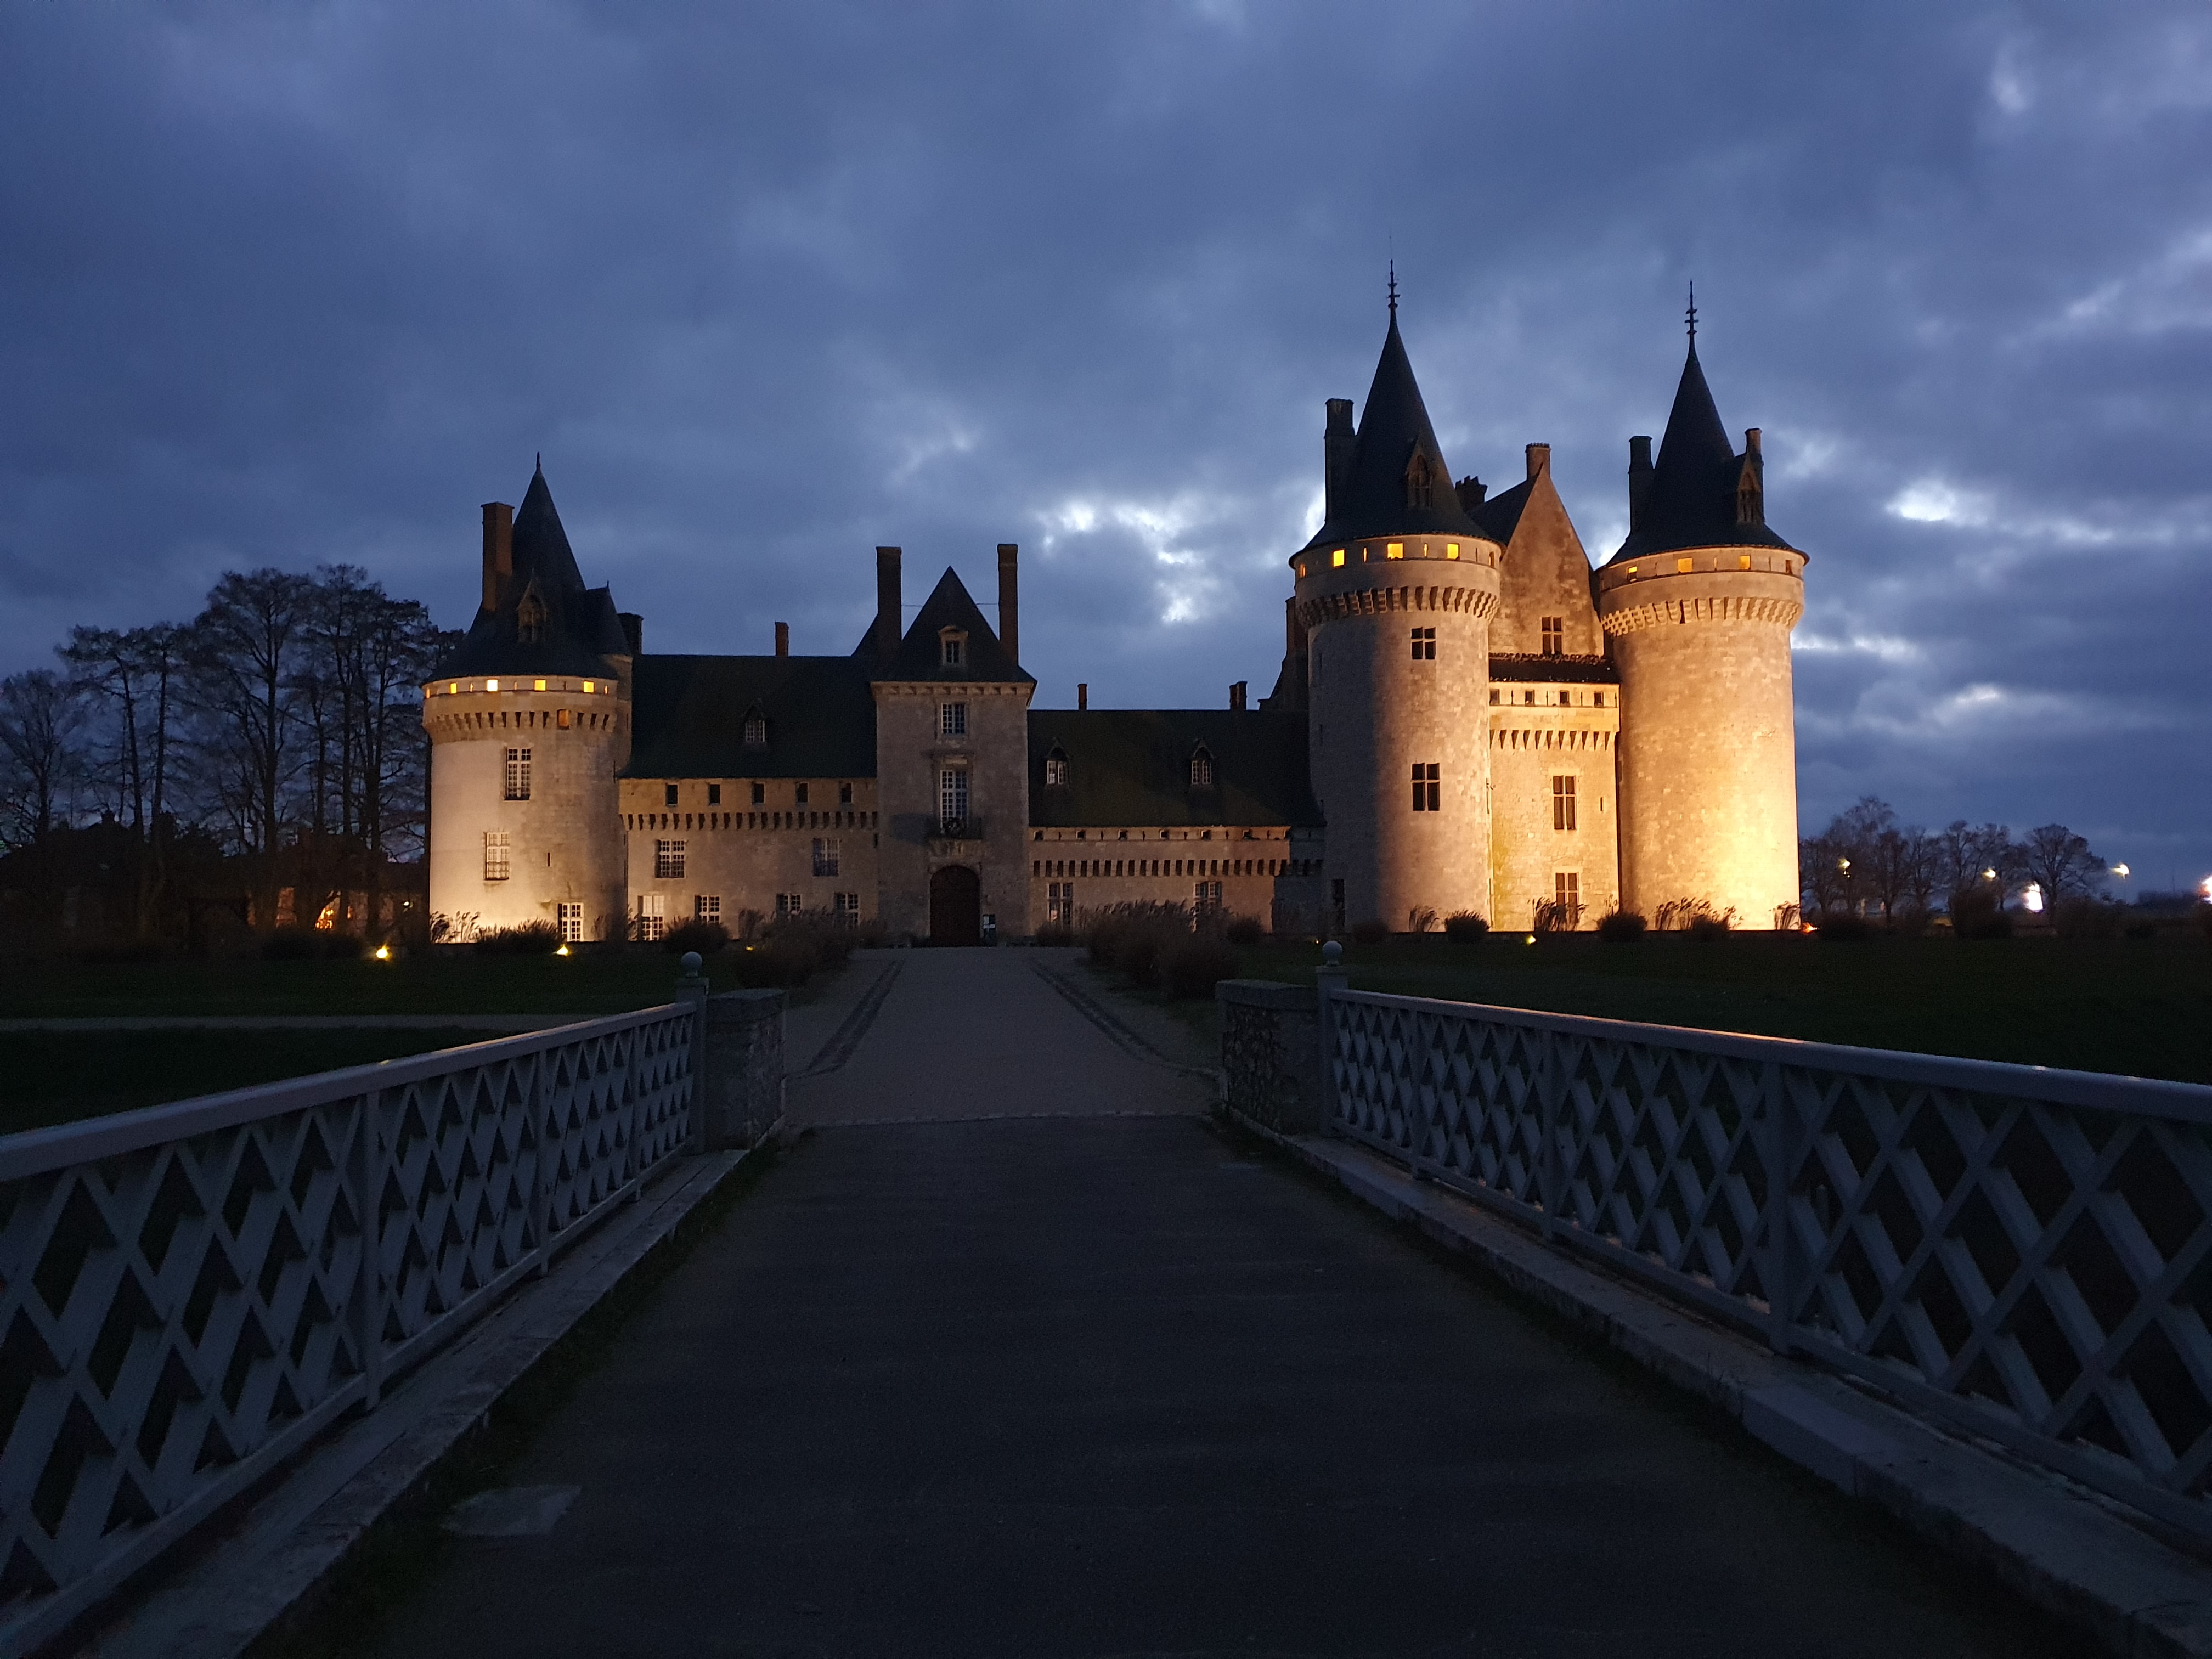
sully, loire, castle, middle ages, france, french, loiret, fortress, keep, moat, sange, royalty, king, queen, duke, tourism, night, dark, tower, architecture, property, building, evening, landmark, dusk, facade, palace, medieval architecture, manor house, morning, turret, chateau, stately home, spire, mansion, tourist attraction, history, estate, midnight, historic site, steeple, walkway, listed building, fence, classical architecture, national historic landmark, fortification, backlighting